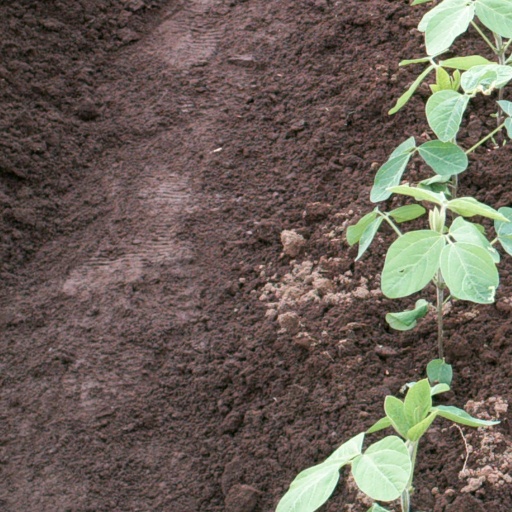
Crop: soybean